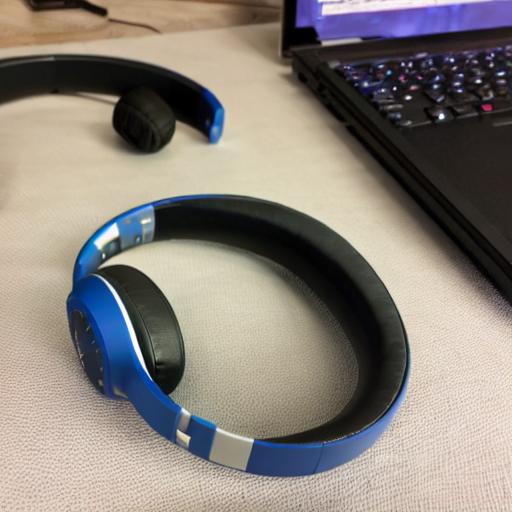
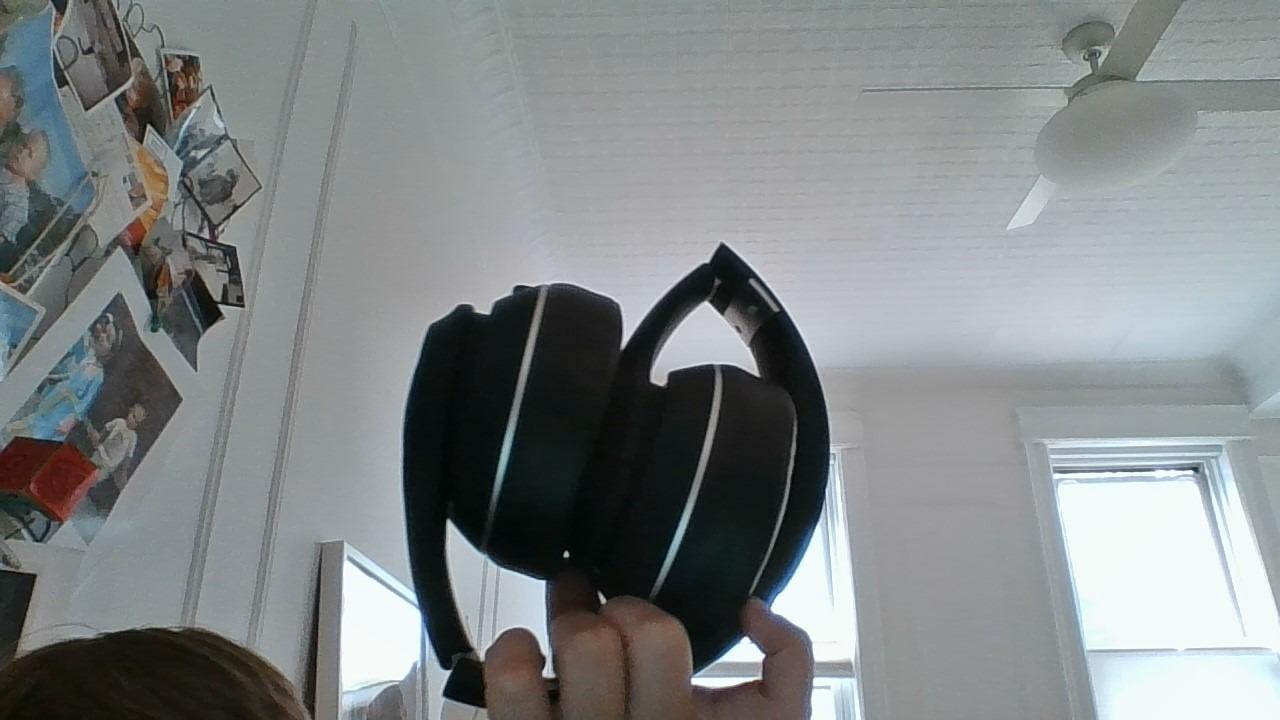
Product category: headphones
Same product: no